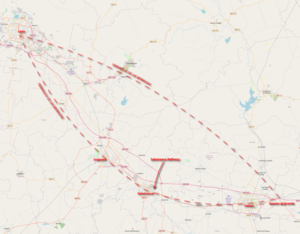
Le Cartel de Santa Rosa de Lima est un cartel mexicain d'étendue régionale principalement spécialisé dans le vol de carburant, activité connue au Mexique sous le nom de « huachicolero ». Il et actuellement dirigé par José Antonio « El Marro » Yépez Ortiz, arrêté par les autorités le 2 août 2020.